2005–2006 Russia–Ukraine gas dispute

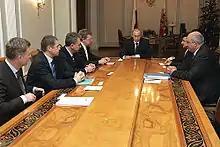
Then President of Russia Vladimir Putin at a meeting on 29 December 2005 with Alexei Kudrin (Russian Finance Minister), Viktor Khristenko (Russian Energy Minister), Alexander Medvedev (Deputy Chairman of the Gazprom board), Ivan Plachkov (Ukrainian Energy Minister) and Alexey Ivchenko (CEO of Naftogaz), in which the dispute was discussed

On January 1, 2006 Gazprom started reducing pressure in the pipeline system ahead of the deadline of the Russian ultimatum set for 10:00 MSK. At the same time Russia accused Ukraine of stealing $25 million worth of gas. Ukraine denied the allegation. On January 24, Naftogaz admitted withholding some Russian gas intended for other European countries in January 2006, but said it would still meet its contractual obligations. A spokesman for Naftogaz said the gas was needed to cope with especially cold weather.